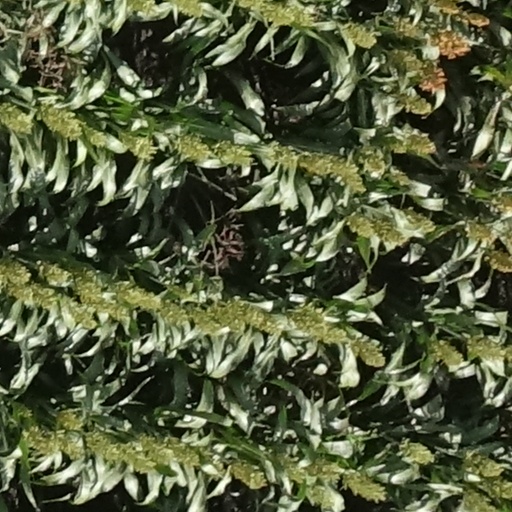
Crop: sorghum